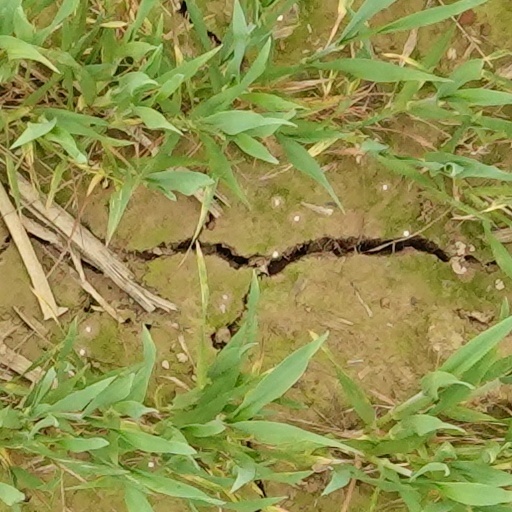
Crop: wheat